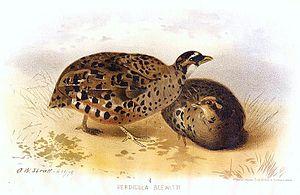
Perdicula blewitti = Perdicula erythrorhyncha blewitti (Perdicule à bec rouge race Blewitti)